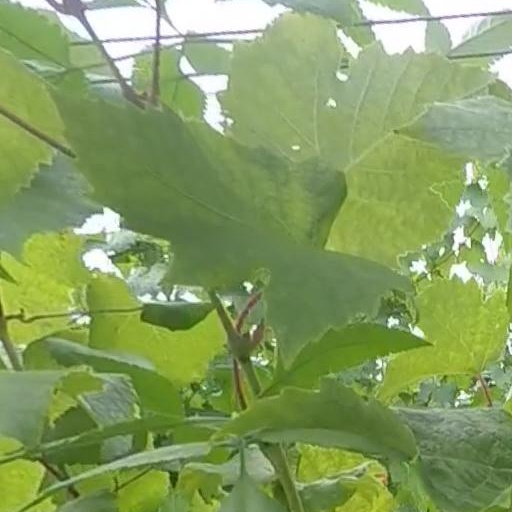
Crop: grape